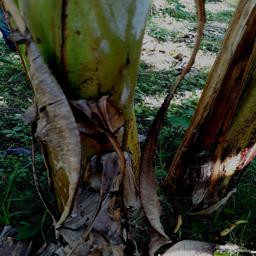
Label: PSEUDOSTEM WEEVIL